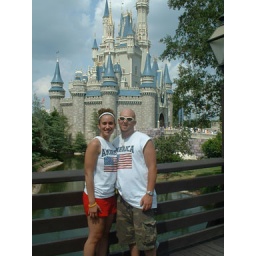
Tom and I in front of the castle on the bridge to Adventureland.